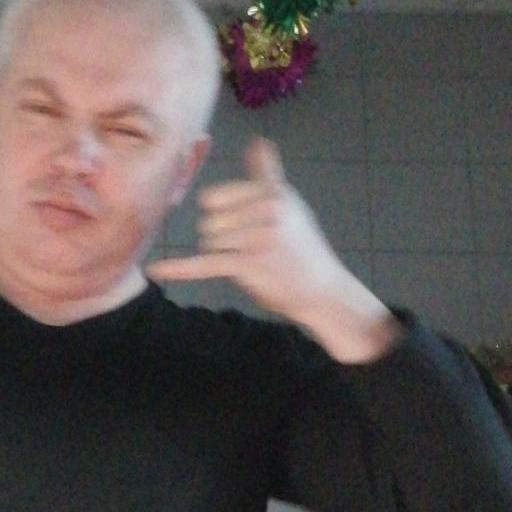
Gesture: call